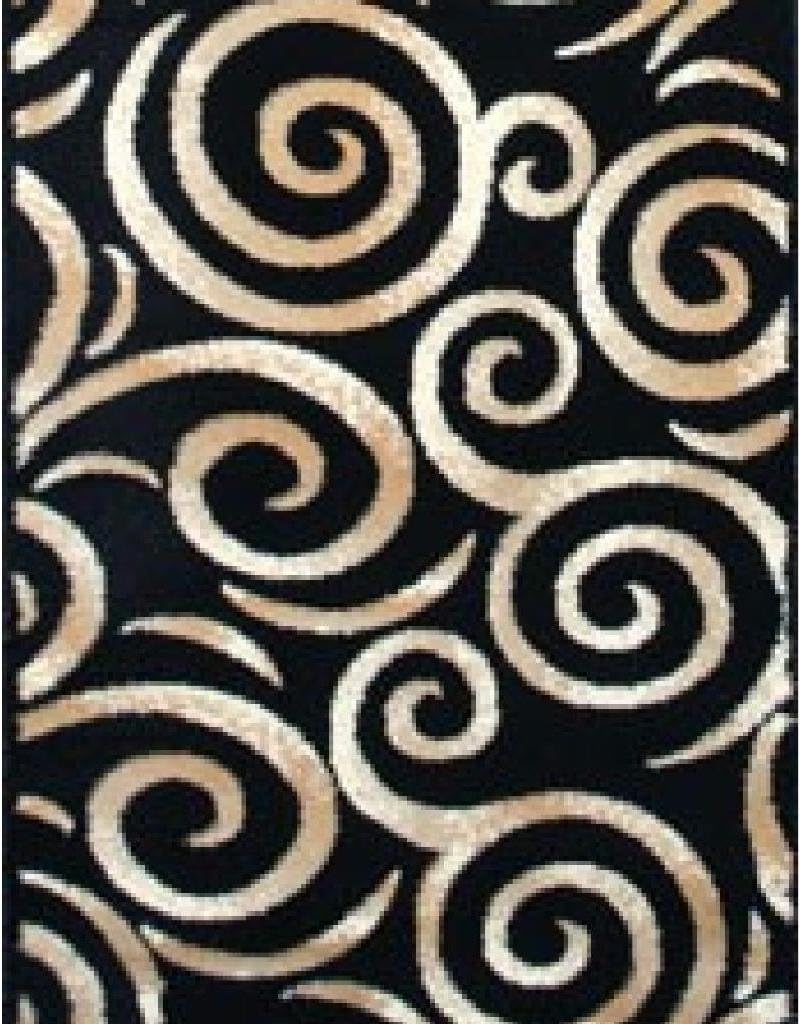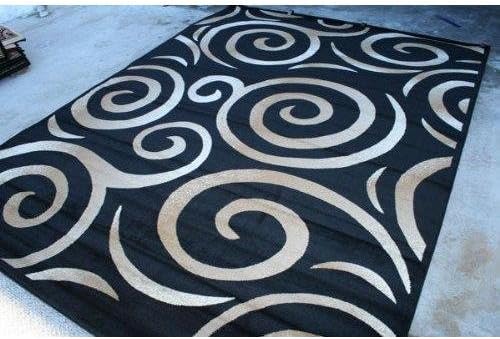
00237 Black Beige Ivory Swirly 5x7 (5'2x7'2) Area Rug Oriental Carpet Large New
Category: Amazon Home
Beautifully designed with unique colors that bring out the beauty of one of our best-selling area rugs , plush and soft yet durable to stand test of time, easy to maintain, this would be a value to any home.
Features: Made in Turkey | High Quality polypropylene | Brand New rugs